Rogue wave

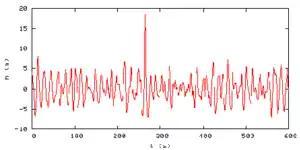
Measured amplitude graph showing the Draupner wave (spike in the middle). Horizontal axis is seconds relative to a nominal (uncalibrated) start time of 15:20 UTC.

Rogue waves are waves in open water that are much larger than surrounding waves. More precisely, rogue waves have a height which is more than twice the significant wave height ("H" or SWH). They can be caused when currents or winds cause waves to travel at different speeds, and the waves merge to create a single large wave; or when nonlinear effects cause energy to move between waves to create a single extremely large wave.